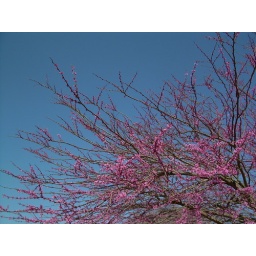
saw another eastern red bud tree in bloom on my walk today